Chott el Djerid

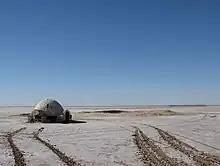
The Lars Homestead set from "Star Wars" in Chott el Djerid.

Chott el Djerid was used as a filming location for the "Star Wars" series, among others. It was also described in Jules Verne's last novel, "Invasion of the Sea".